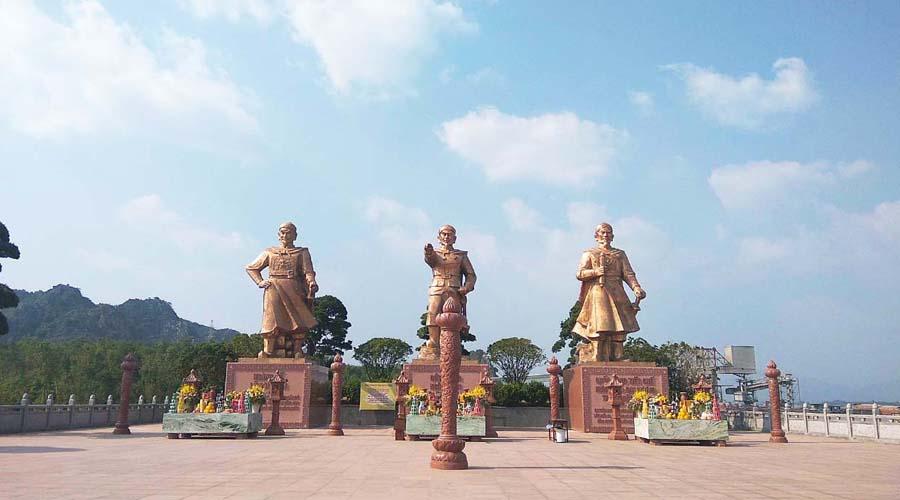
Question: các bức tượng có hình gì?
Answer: các bức tượng hình các vị tướng